André Castaigne

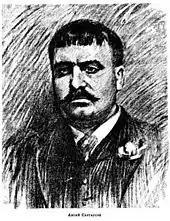
Castaigne in 1893 by an anonymous member of the Charcoal Club of Baltimore

Castaigne spent six months in England, then went to the United States in 1890 and remained until 1895. He became director of an art school in Baltimore called the Charcoal Club and under his direction the school, which had been in decline, flourished and became one of the best art schools in the region. He painted several notable portraits the first year he was in America. In 1891, he began the illustrating work by which he is best known to the American public. His first work of this type was "The Forty-Niners' Ball" in the "Century Magazine" for May 1891, followed by "The Bowery" in December of the same year. These images of the West earned him immediate recognition as a master of a very American art form. After that he illustrated for several of the leading magazines. His designs included pictures of Texas cowboys in Scribner's Magazine—"On the Great Cattle Trail" (1892), part of a series titled "Cattle Trails of the Prairies" and the World's Fair drawings and illustrations for 'Polly' in the Century Magazine. In 1893, he painted eight illustrations for an article by A.C. Fletcher on the Omaha tribe in "The Century". He illustrated B.I. Wheeler's "Life of Alexander the Great" (1900), for which he did over 36 paintings and drawings from November 1898 to October 1899. His work for "Century Magazine" included travelling extensively, visiting Corsica (1894), Italy (1895, 1896), Greece (1897) and the Rhineland (1898) to illustrate travel articles by Augustine Birrell. For "The Century" he did over 160 illustrations. He also worked for "Harper's Magazine" from 1901 to 1913. He was official painter for the Olympic Games in 1896.